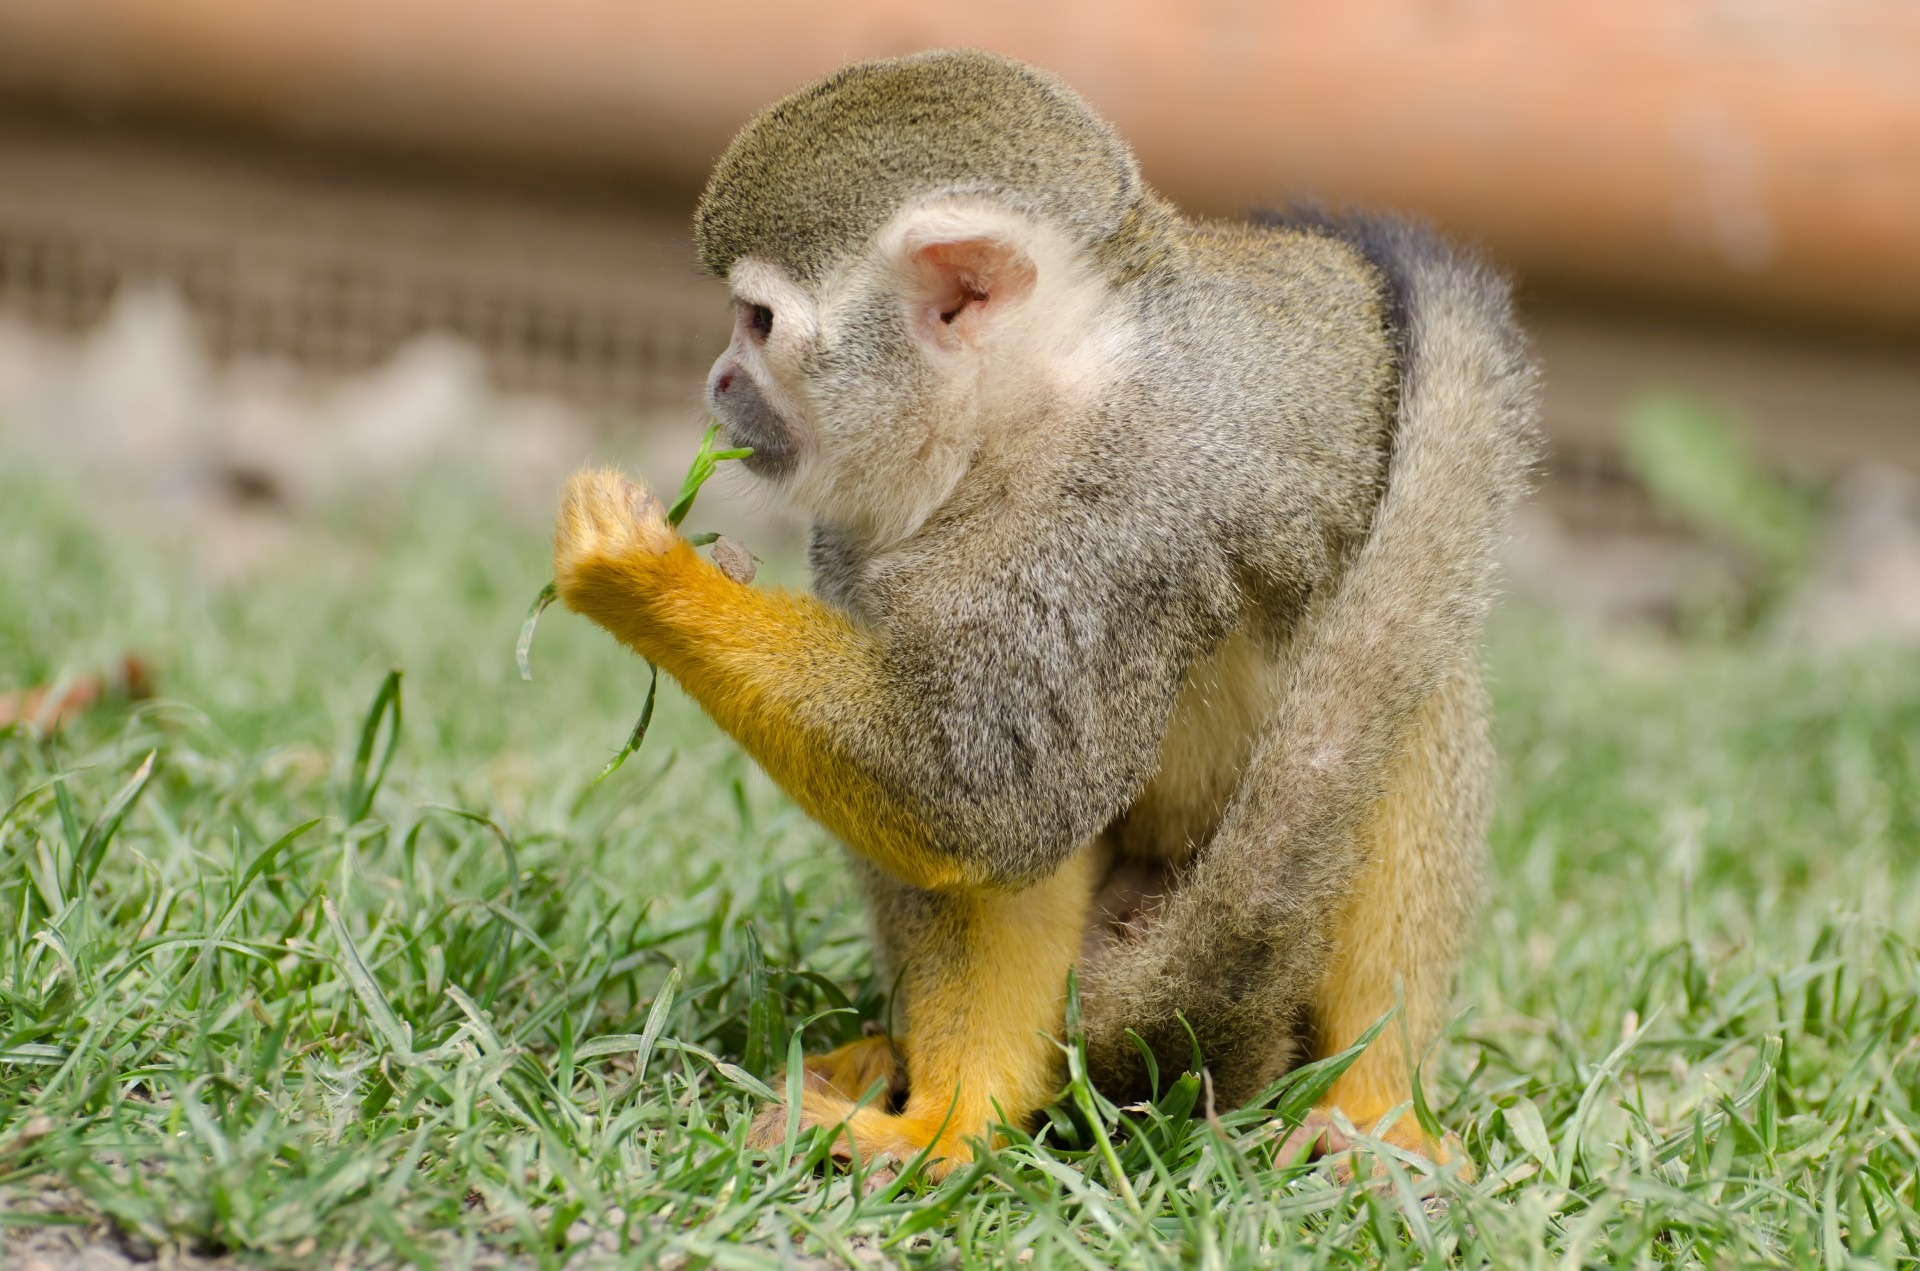
tree, forest, cute, wildlife, green, natural, america, mammal, squirrel, yellow, monkey, fauna, primate, life, squirrel monkey, close up, south, face, outside, eyes, central, snout, rainforest, ears, tiny, look, vertebrate, expression, muzzle, amazon, glance, macaque, old world monkey, new world, human like, new world monkey, sciureus